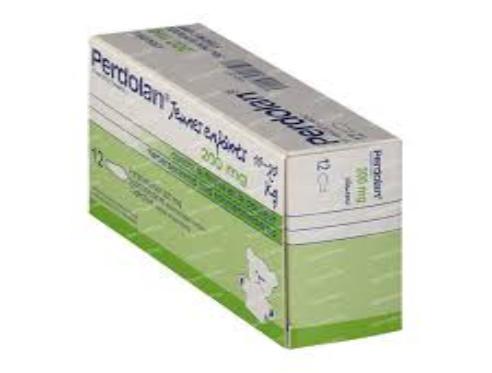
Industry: Medical